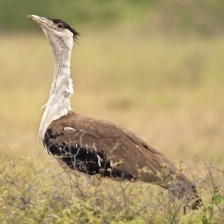
Species: INDIAN BUSTARD
Scientific name: ARDEOTIS NIGRICEPS